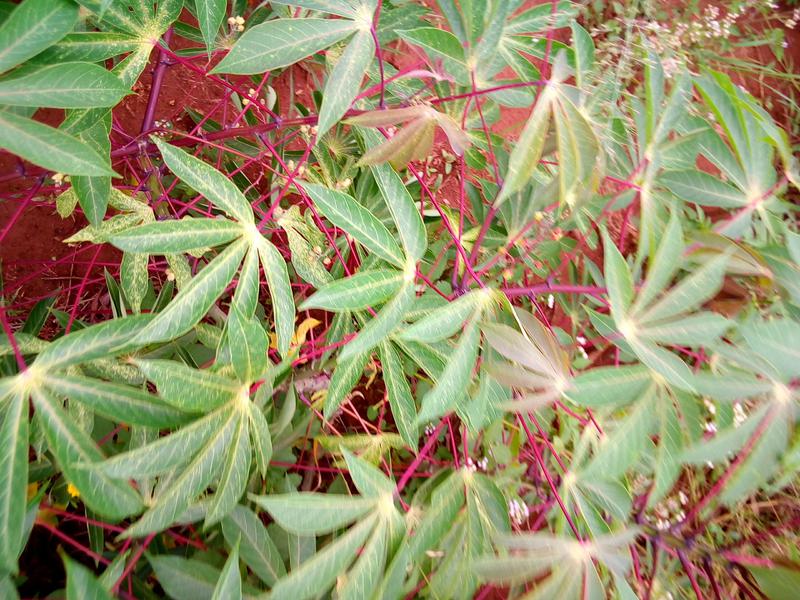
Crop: cassava
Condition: green_mottle